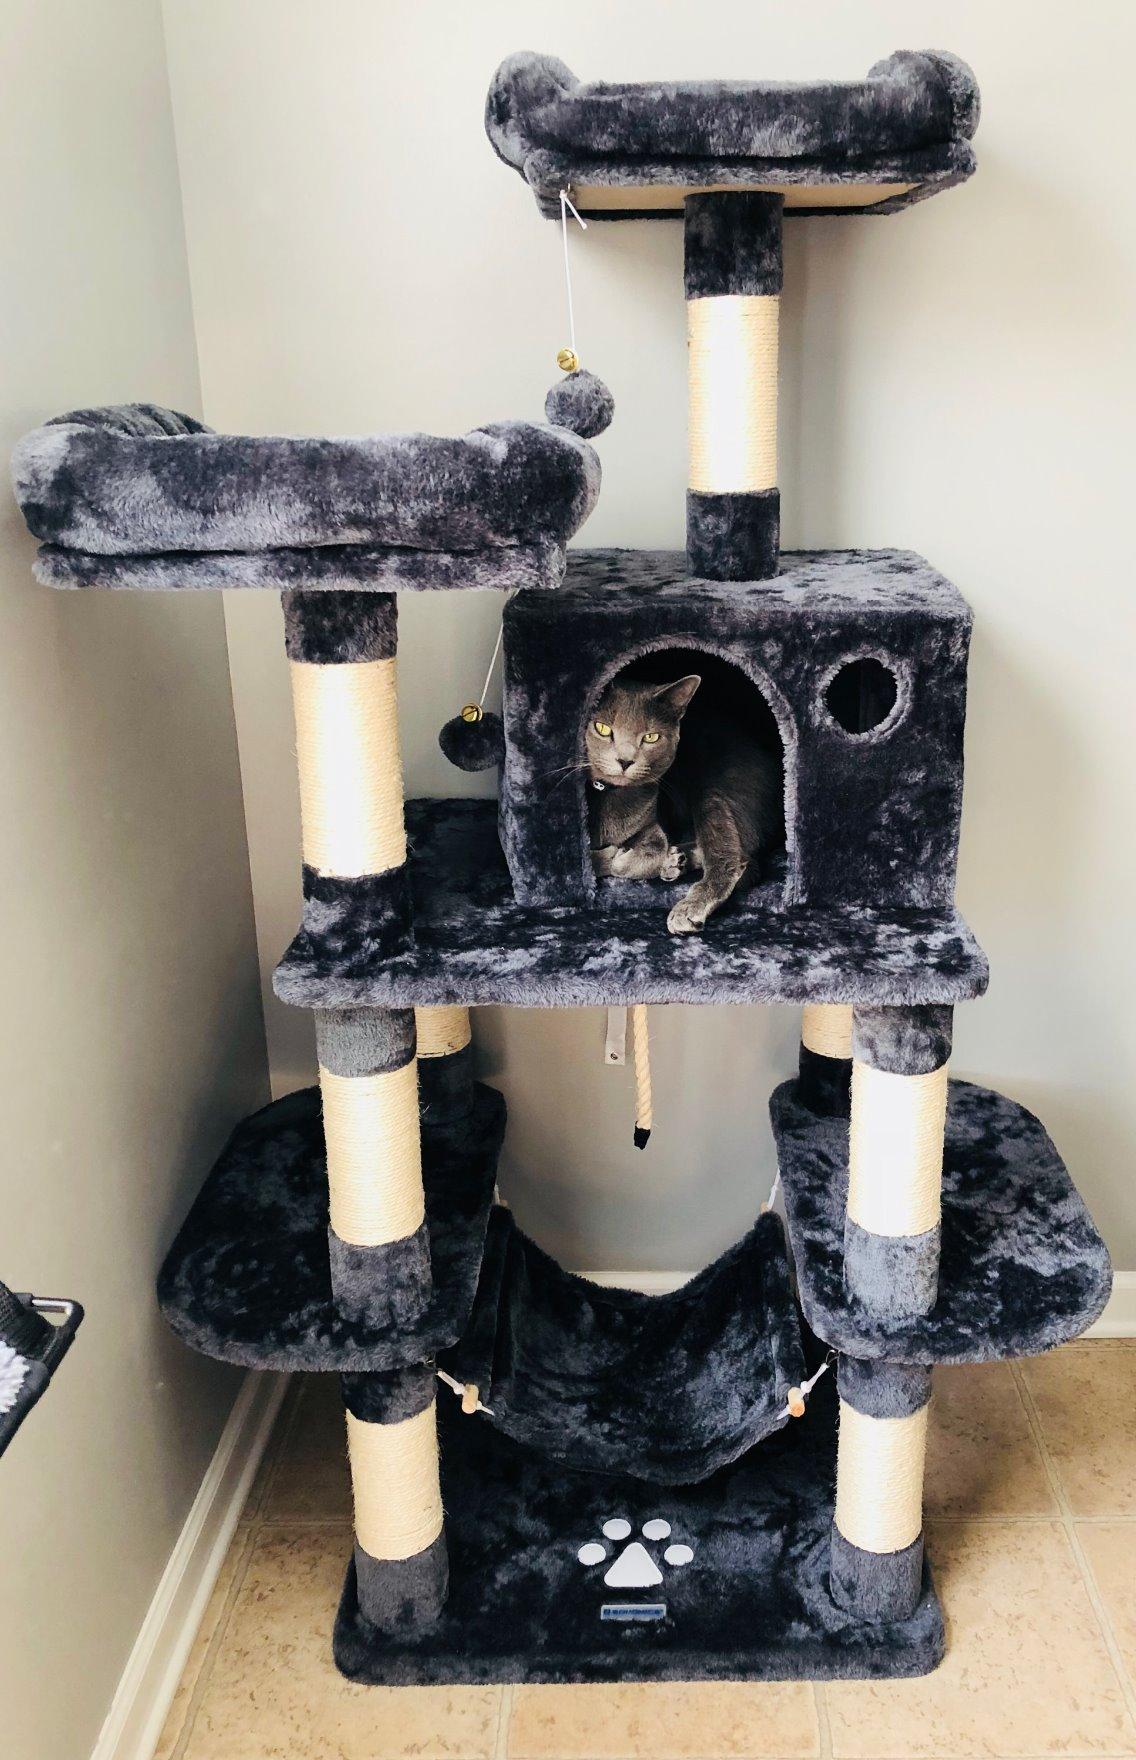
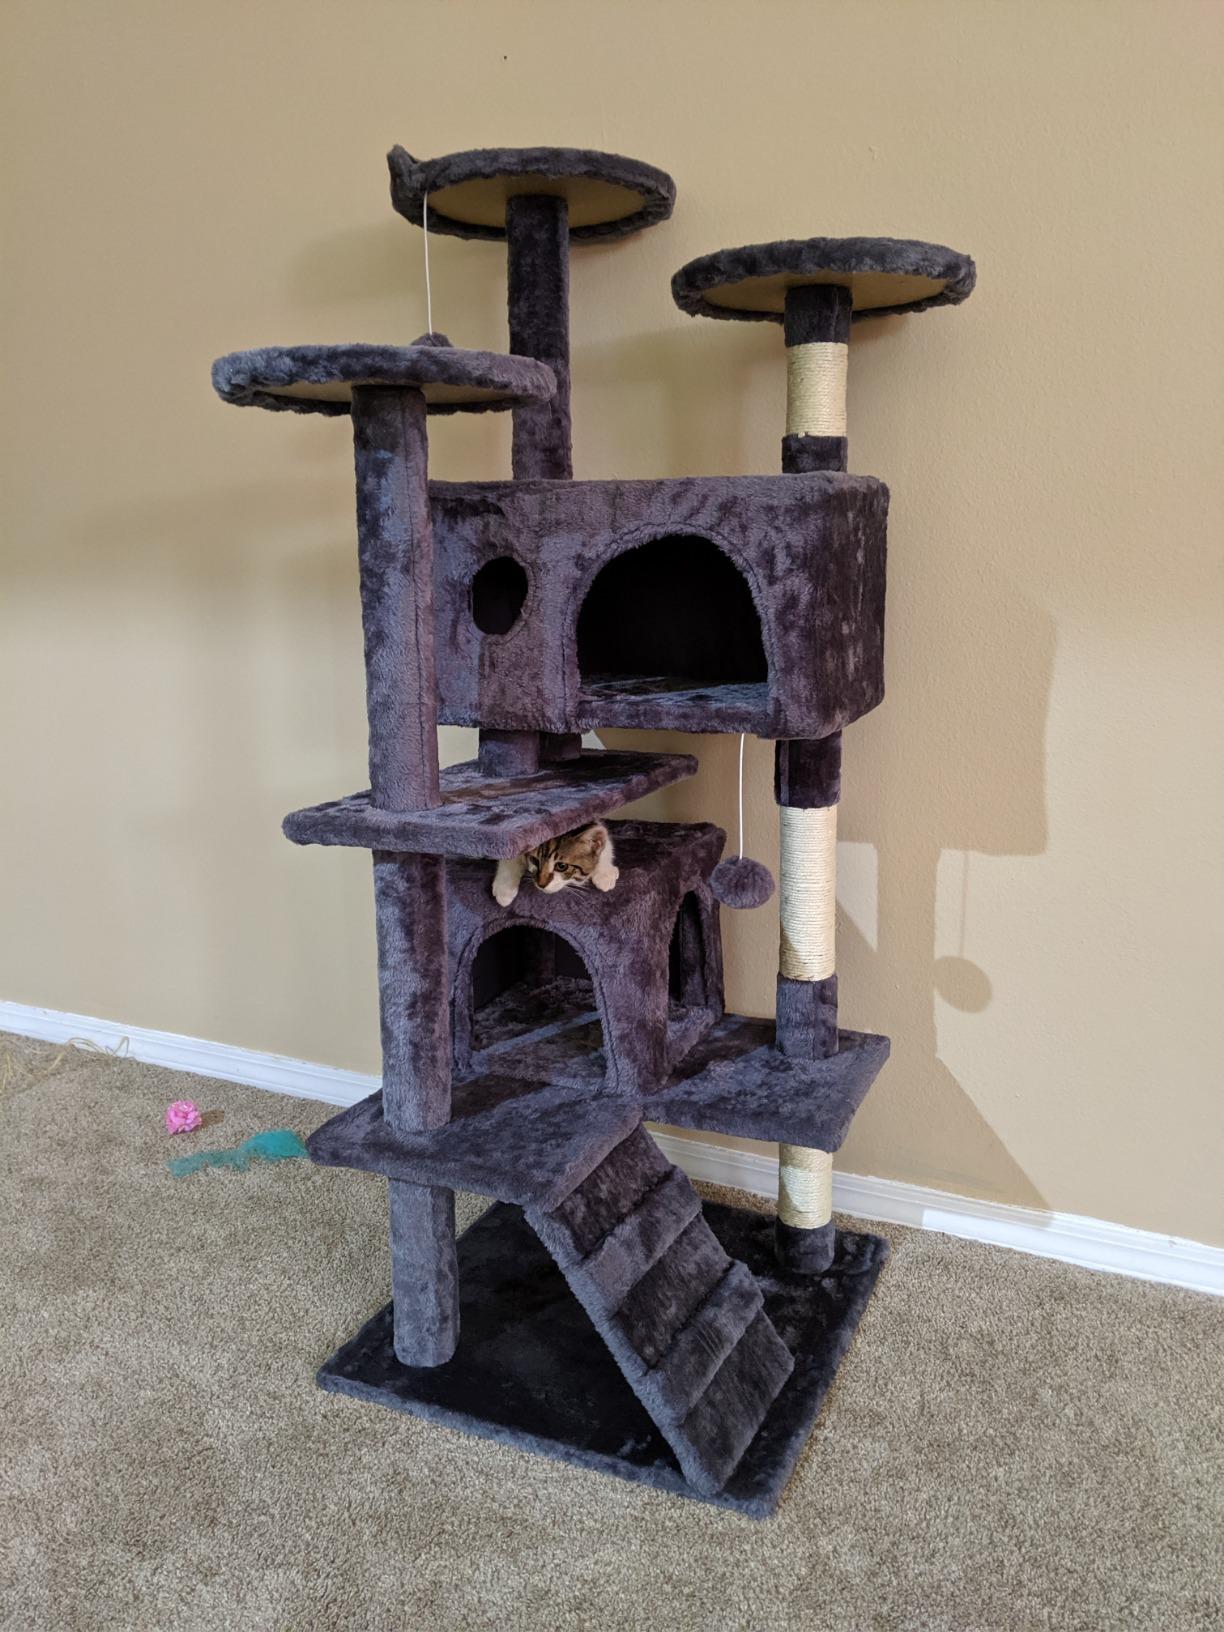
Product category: items_cat tree
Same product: no